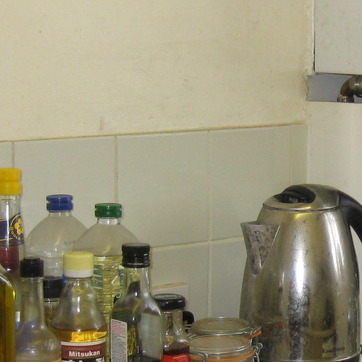
Material: tile